Macedonia naming dispute

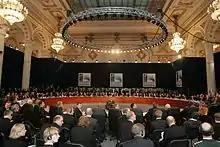
The 2008 Bucharest summit of NATO

Concerns were expressed in Skopje and Athens on the stability of the governing coalition of VMRO-DPMNE and Democratic Party of Albanians (DPA) and subsequently the negotiating power of PM Nikola Gruevski with regards to the naming dispute, after the leader of DPA Menduh Thaçi accused the government of not complying with its requests about the rights of Albanians in the Republic of Macedonia. Greek media considered the option that the crisis might be a diplomatic way of increasing the pressure on the Greek side. Following a call for cooperation by the president Branko Crvenkovski, the other four major parties agreed to support Gruevski's government until NATO's convention in Bucharest on 4 April 2008.